As God Commands

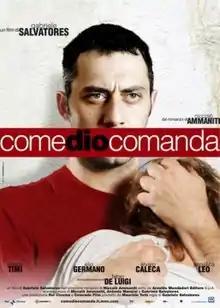
Film poster

As God Commands is a 2008 Italian drama film directed by Gabriele Salvatores, based on novel of the same name by Niccolò Ammaniti. It was entered into the 31st Moscow International Film Festival.